Ty Herndon

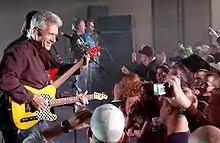
Country music band Diamond Rio performing onstage.

In 1996, Herndon won the Male Star of Tomorrow, a fan-voted award from the TNN Music City News awards (now known as CMT Music Awards). His second album "Living in a Moment" was released in August of the same year. The album's lead single "Living in a Moment" reached number one on the country charts in both the US and Canada. Three more singles charted from the album throughout 1997. The first was "She Wants to Be Wanted Again", which peaked at number 21 early in the year. This song had been recorded by Lee Greenwood, Restless Heart vocalist Larry Stewart, and Western Flyer prior to Herndon's rendition. After "She Wants to Be Wanted Again" came the number two hit "Loved Too Much" and the top-twenty "I Have to Surrender". Johnson co-wrote "Living in a Moment" and "I Have to Surrender", and once again served as producer. Stephanie Bentley, Blue Miller, and John Wesley Ryles were among the album's backing vocalists. Also contributing in this capacity were Doug Virden and Drew Womack, then recording on Epic in Sons of the Desert. Thom Owens of Allmusic wrote, "Although he is in fine voice throughout the album, Ty Herndon's "Living in a Moment" is bogged down by mediocre material that fails to given him a proper showcase for his talents." He considered the title track and "Don't Tell Mama" the strongest lyrically. Alanna Nash of "Entertainment Weekly" similarly thought "Don't Tell Mama" was the strongest track, but criticized the rest of the album as "formulaic". Colin Larkin of the "Virgin Encyclopedia of Country Music" thought this album had "a shortage of standout material". The album's closing track "I Know How the River Feels" was later a single in 1999 for Diamond Rio. "Living in a Moment" was also certified gold in 1997.